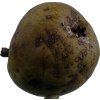
Label: pear